Stafford

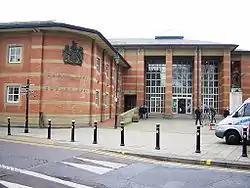
Stafford Crown Court

The Shire Hall was built in 1798 as a court house and office of the Mayor and Clerk of Stafford. The Shire Hall used to be the town's court house, and is a Grade II listed building. In recent times, the building was used as an art gallery and library, before a new facility was built within the new council buildings, The Market Square has recently gone under a £2 million redevelopment which was completed in November 2023.